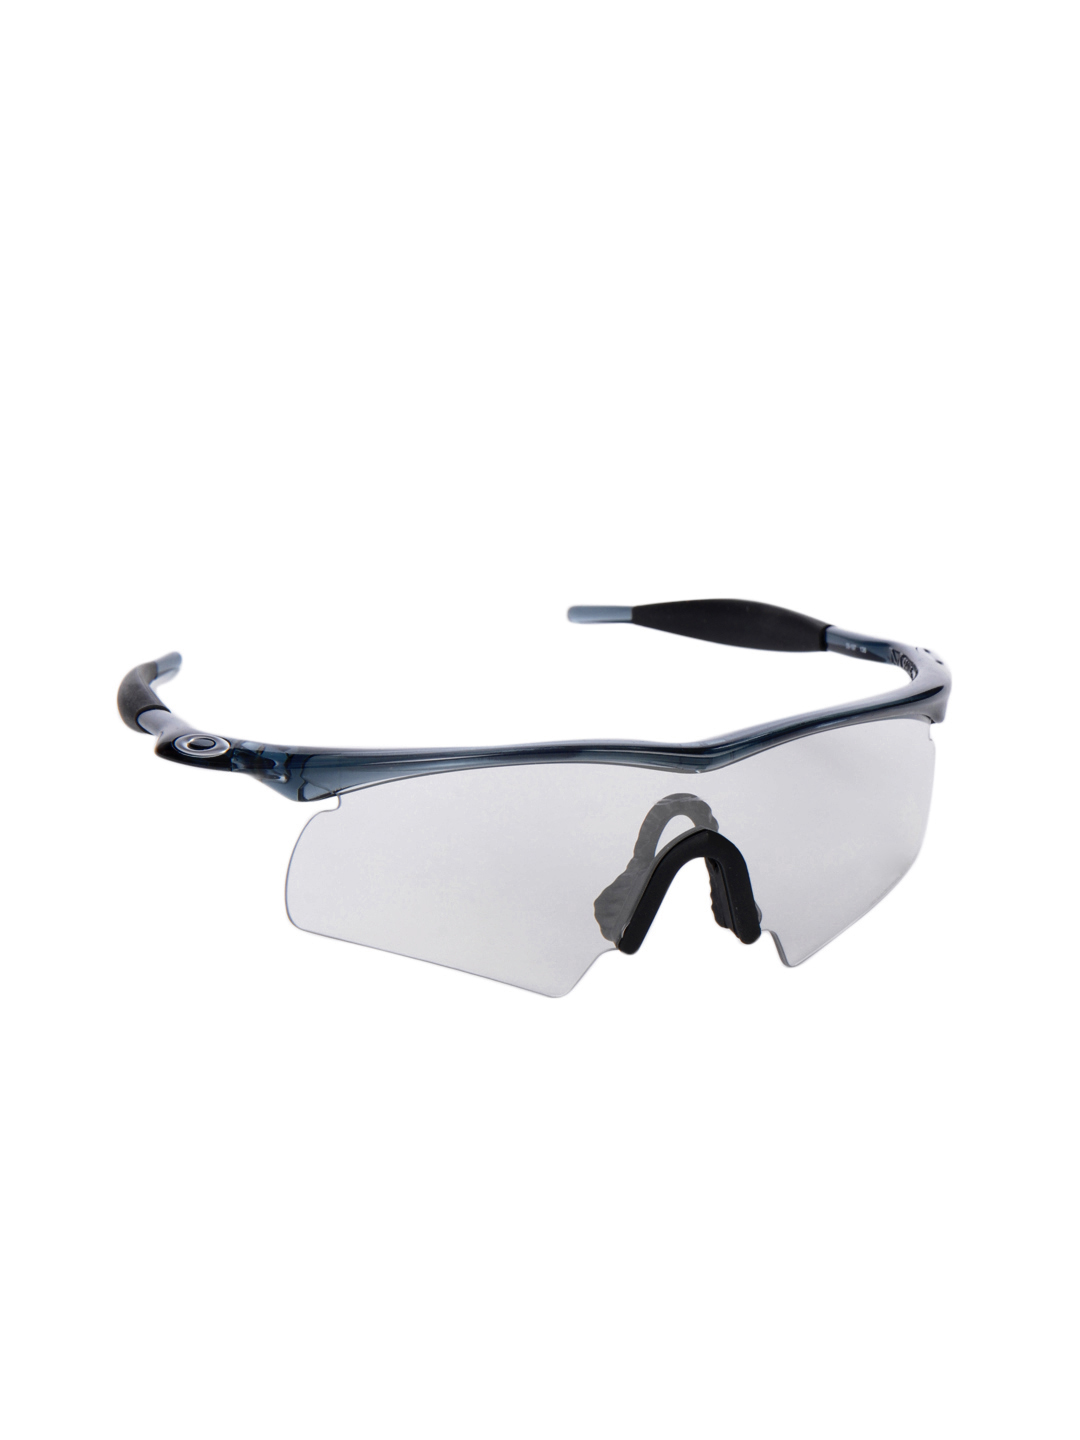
Oakley Men Translucent Grey Frame Driving Goggles
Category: Accessories / Eyewear / Sunglasses
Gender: Men
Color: Black
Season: Winter 2016
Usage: Casual